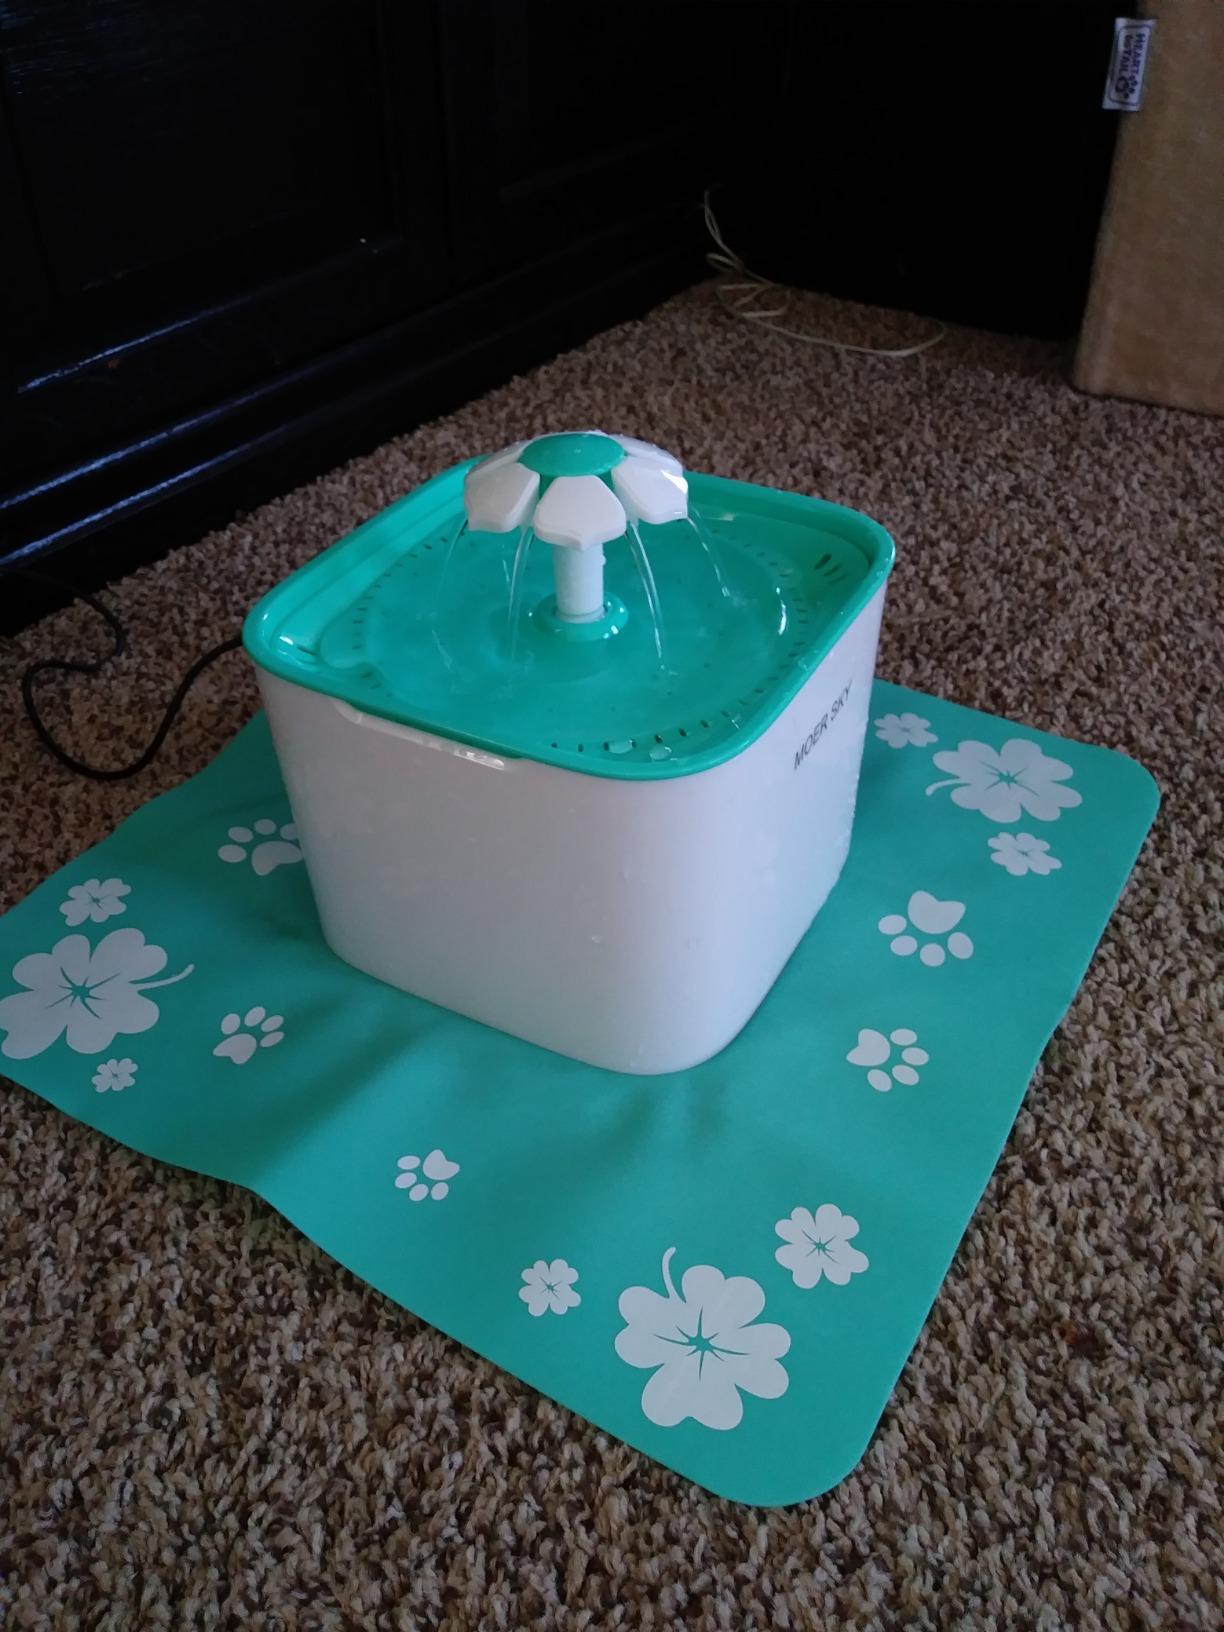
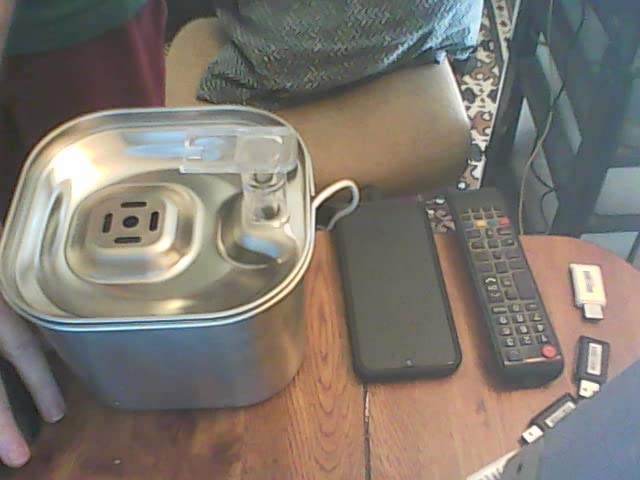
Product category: items_bowl
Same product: no